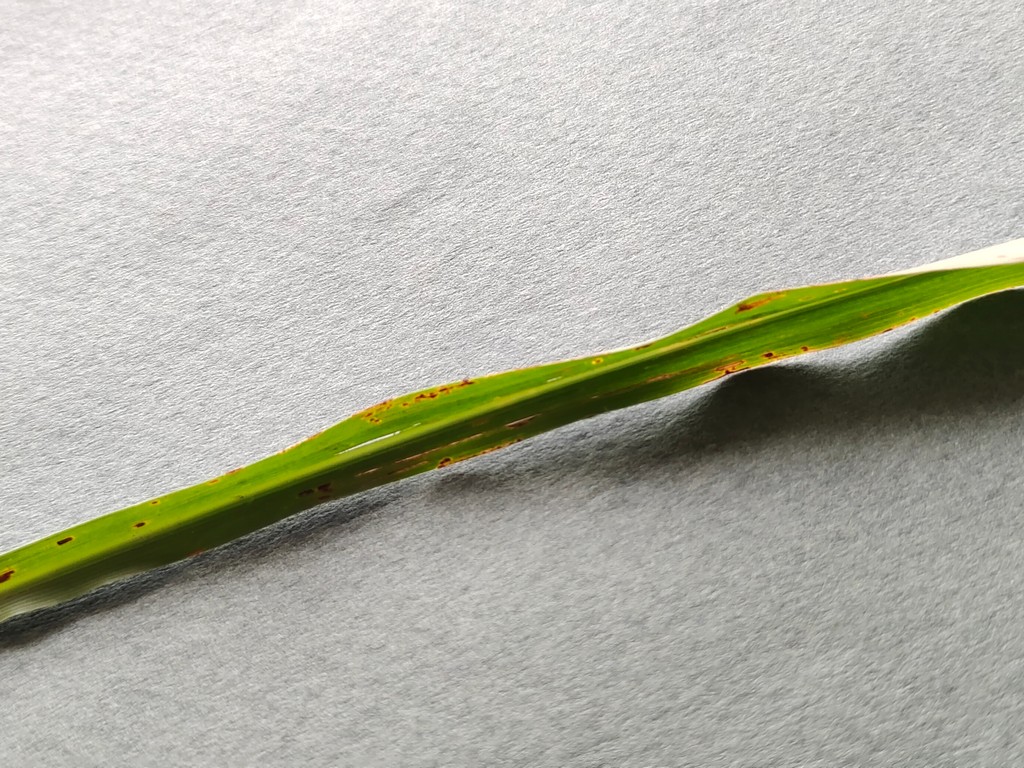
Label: Unhealthy